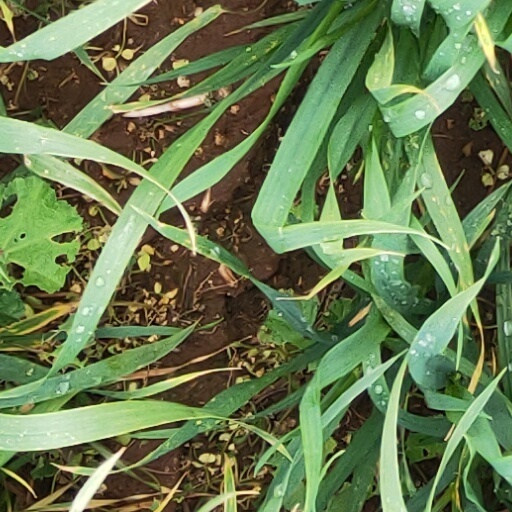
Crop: wheat